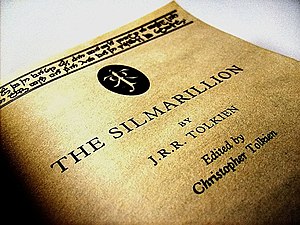
Silmarillion
Silmarillion er en samling af J.R.R. Tolkiens mytisk-episke værker, der i 1977 blev redigeret og udgivet posthumt af hans søn, Christopher Tolkien med hjælp fra den canadiske fantasyforfatter Guy Gavriel Kay. Silmarillion udgør sammen med J.R.R. Tolkiens andre værker en omfangsrig, dog ufuldstændig, fortælling, der beskriver Eäs univers, hvori Arda fandtes. På Arda fandtes Valinor i Aman i vest, i havet den store ø Númenor ud for Midgård og østpå Beleriand og de andre lande i Midgård, hvor handlingen i Hobbitten og Ringenes Herre udspiller sig.